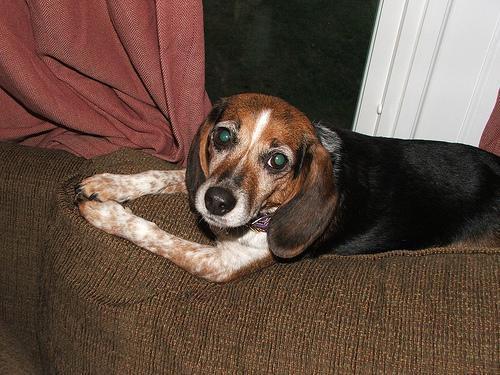
bluetick